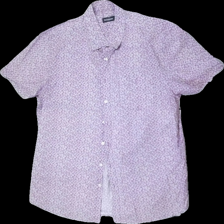
View: front
Type: Shirt
Category: Men
Brand: Dressman
Colors: Purple, White
Material: 100% Cotton
Pattern: Floral print
Cut: Regular
Season: All
Price range: 50-100
Recommended usage: Reuse
Description: floral short sleeve shirt